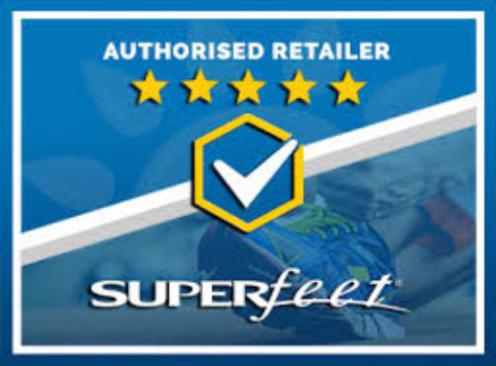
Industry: Clothes